The Last Show at the Madhouse

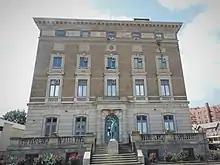
Elks Lodge #878 in Queens

The Last Show at the Madhouse was a professional wrestling live event produced by Extreme Championship Wrestling (ECW) on August 26, 1999. The event was held in Elks Lodge #878 in New York City, New York in the United States. Excerpts from the Last Show at the Madhouse aired on the television show "ECW on TNN" on The Nashville Network on September 3 and 10, 1999. A "fan cam" recording of the event was released on DVD by RF Video.